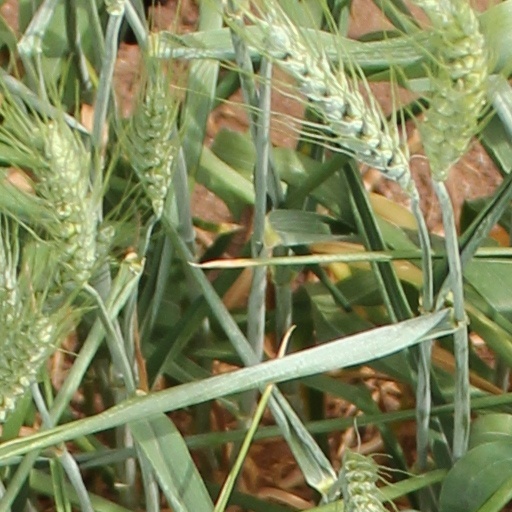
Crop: wheat